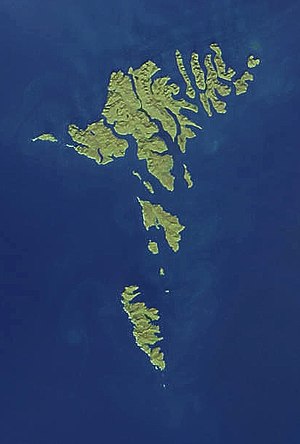
Færøerne / Geologi
Færøerne er en gruppe på 18 øer af vulkansk oprindelse i den nordlige del af Atlanterhavet mellem Storbritannien, Island og Norge.